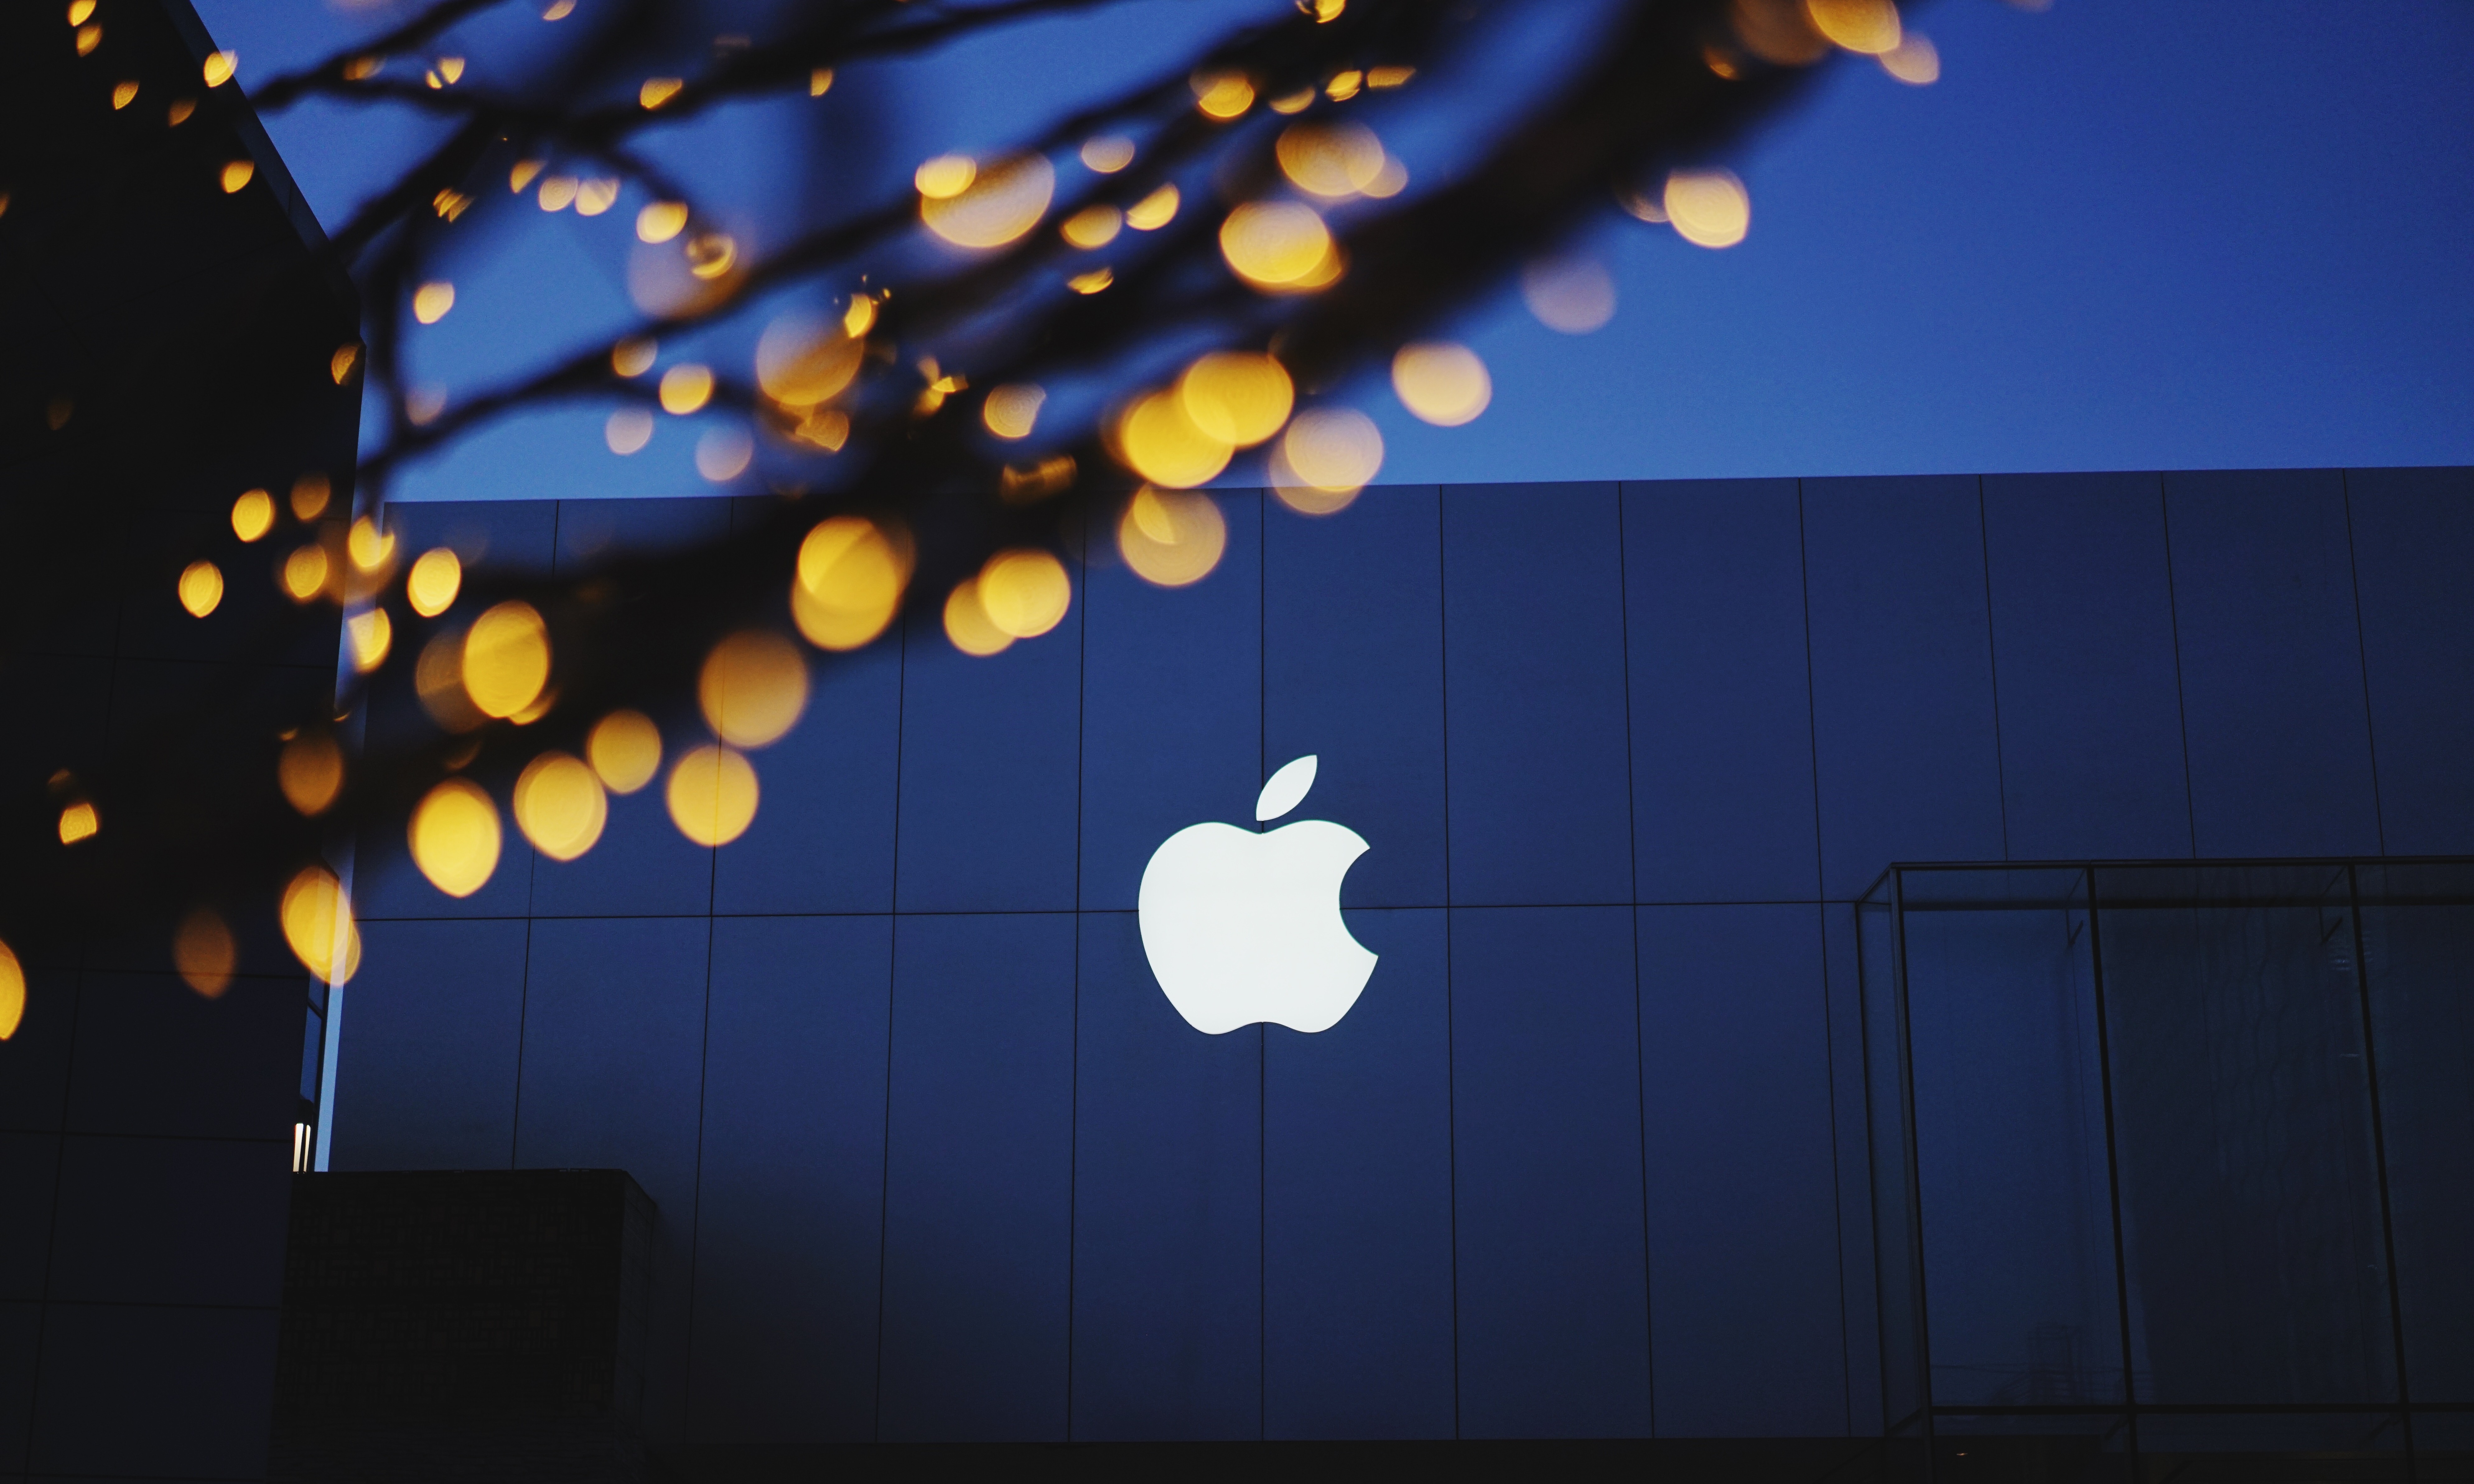
apple, light, bokeh, night, building, line, reflection, color, darkness, blue, lighting, circle, lights, logo, shape, screenshot, astronomical object, computer wallpaper